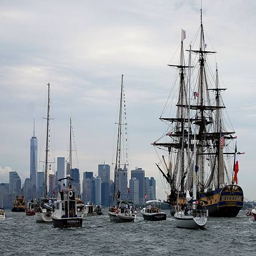
a replica , the 18th century ship that brought a city sails the waters off filming location leading a flotilla marking the independence day